Farmington Gabbro

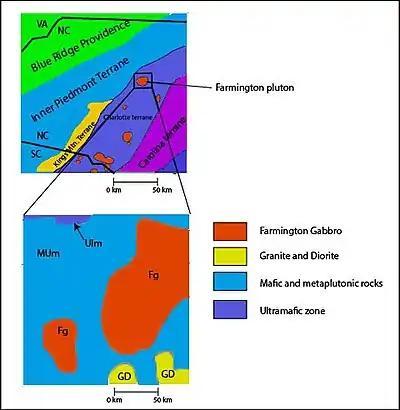
Map of the Concord plutonic suit modified after E. Esawi (2004) and McSween et al (1991)

Located in the Charlotte Belt of North Carolina is the Farmington Gabbro, located in the Mocksville Complex. The Mocksville Complex consist of metamorphosed/unmetamorphosed gabbros, pyroxenites, hornblendites, wehrlites, granites, and diorites. The plutons in this region formed during the Taconic, Acadian, and Alleghanian orogeny starting on the eastern side of Laurentia. These plutons date back to around 400 Ma, consisting of ultramafic, mafic, and felsic rocks but the Farmington Gabbro is the only pluton on the northwest side of the complex that is unmetamorphosed.